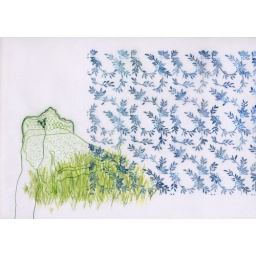
bed drawing :: a green bed in grass